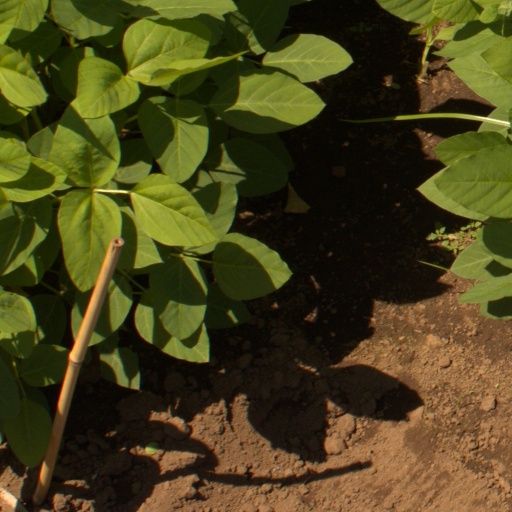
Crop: soybean